Miyun, Beijing

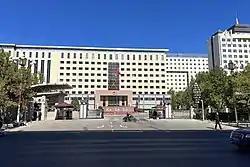
Government building of Miyun District in 2022.

There are 2 subdistricts, 17 towns, and 1 ethnic township in the district. The government seat of Miyun District is located in Gulou Subdistrict.